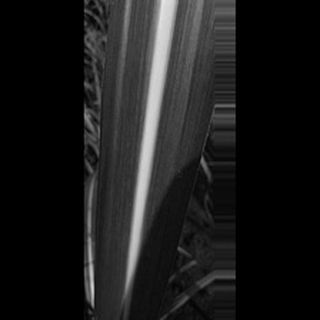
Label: healthy_sugarcane